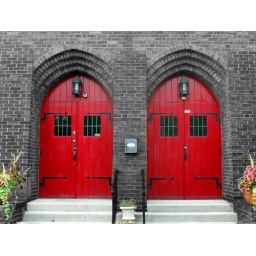
Red doors from a church in the Swissvale Neighborhood of Pittsburgh, PA (with the brick masked in gray in Photoshop)